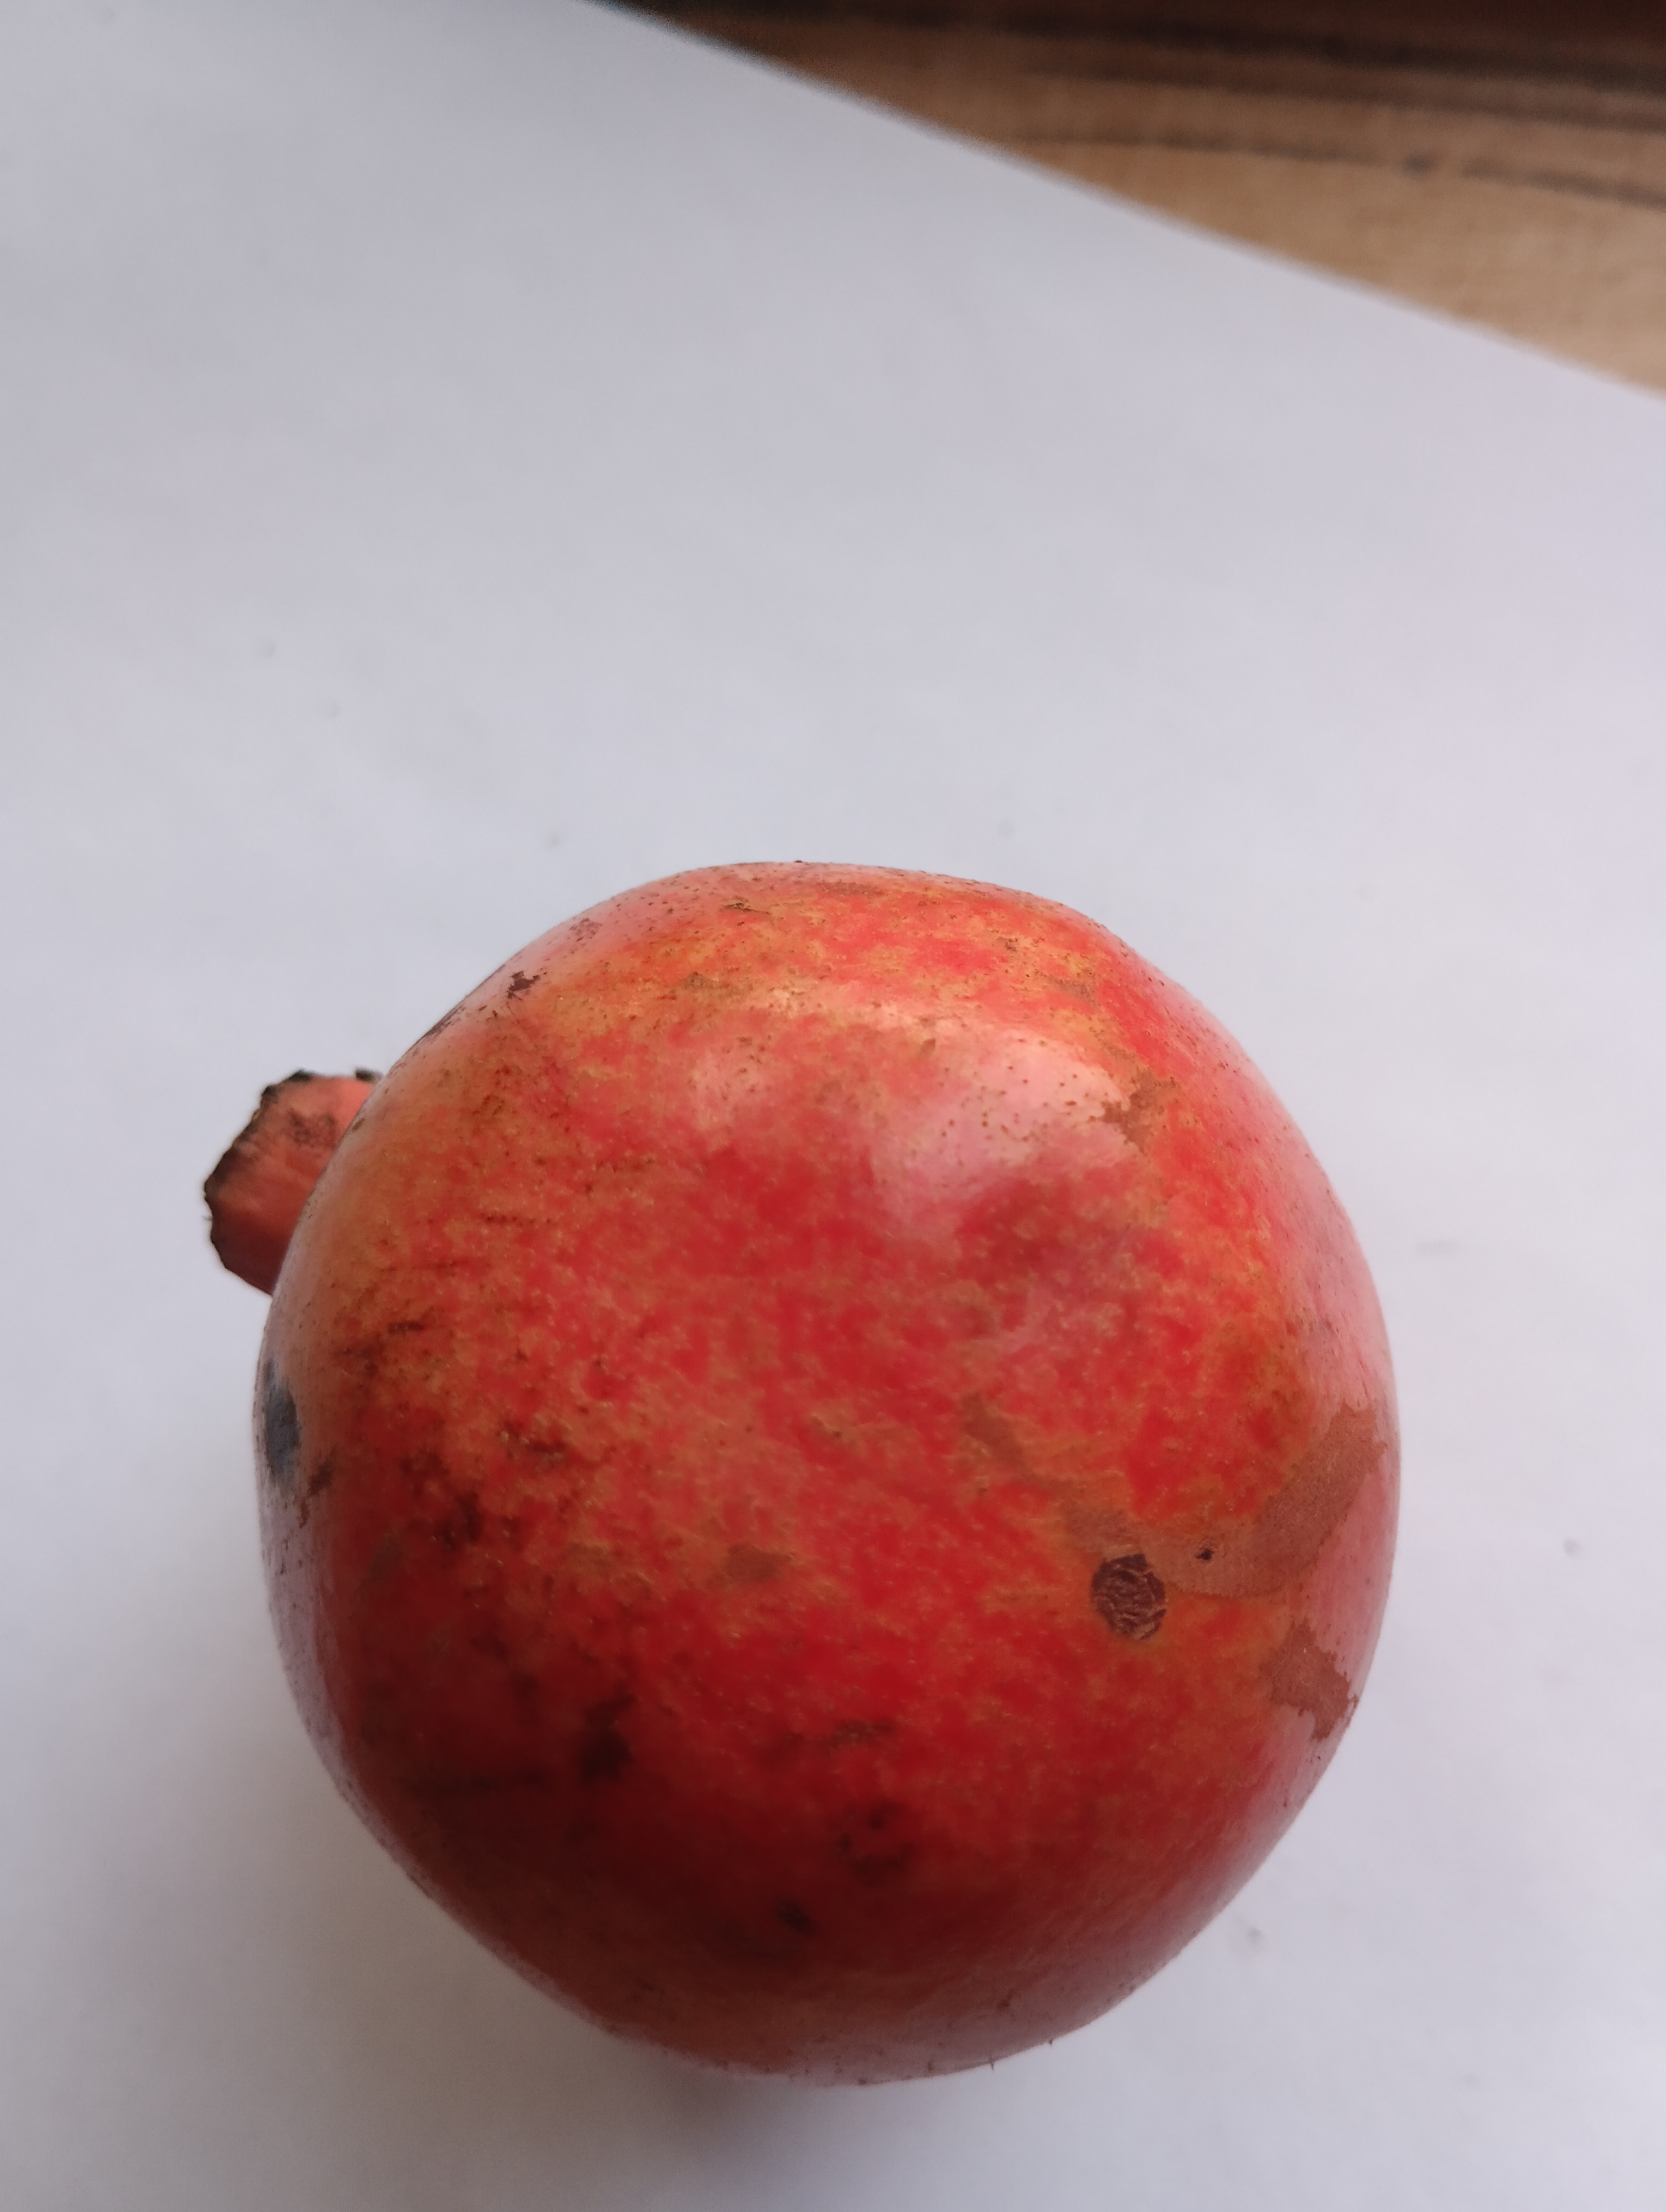
Label: Minor Defect